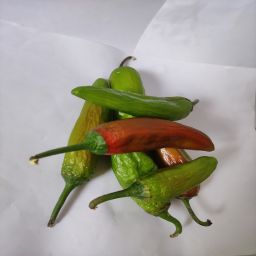
Crop: New Mexico Green Chile
Quality: Ripe